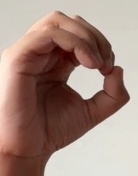
ASL sign: O